Sitka Lutheran Church

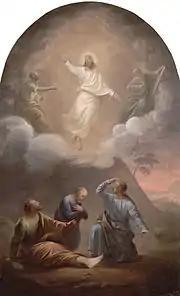
Godenhjelm's altarpiece from the original Sitka Lutheran Church. It is on display in the current church after restoration in 2004

Uno Cygnaeus was succeeded as the church's pastor by Gabriel Plathan and then by George Gustav Winter. Their ministries, like that of their predecessor, were restricted by the Russian Orthodox church in Sitka. Lutheran pastors were forbidden from educating or preaching to Native Alaskans and Creoles, and within the European population, they were only allowed to educate children whose parents were both Lutherans.